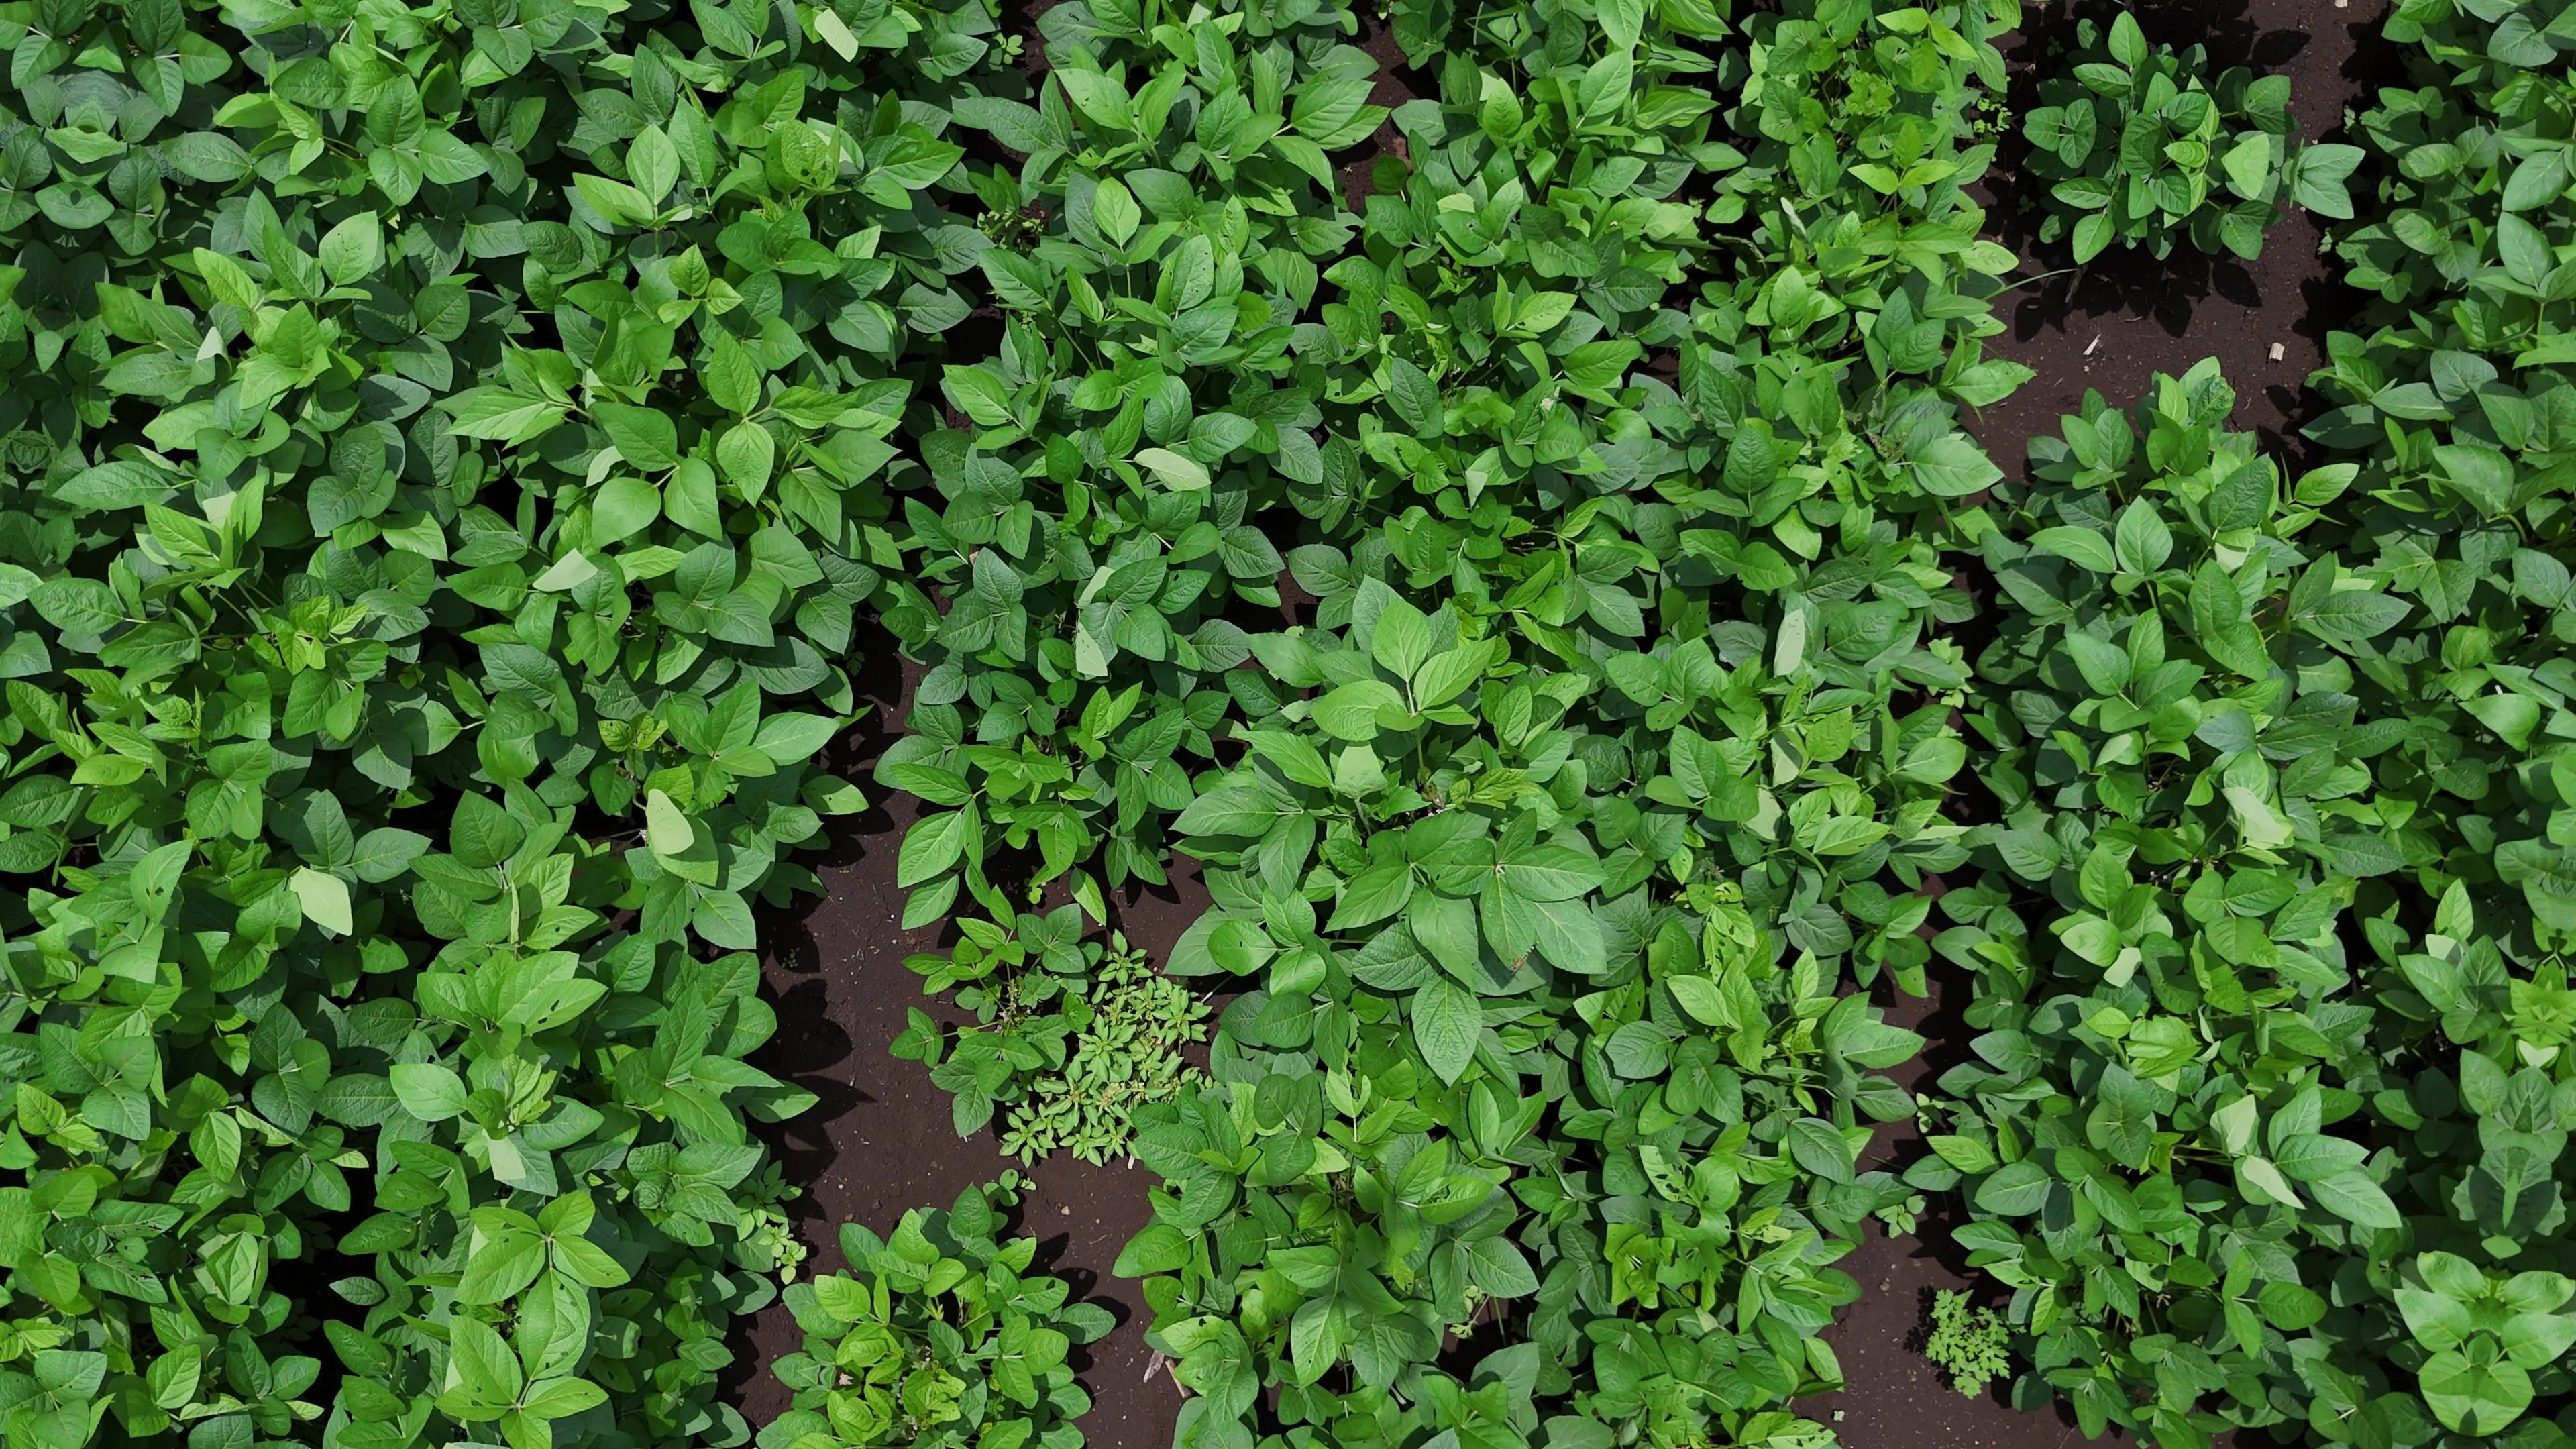
Label: Healthy